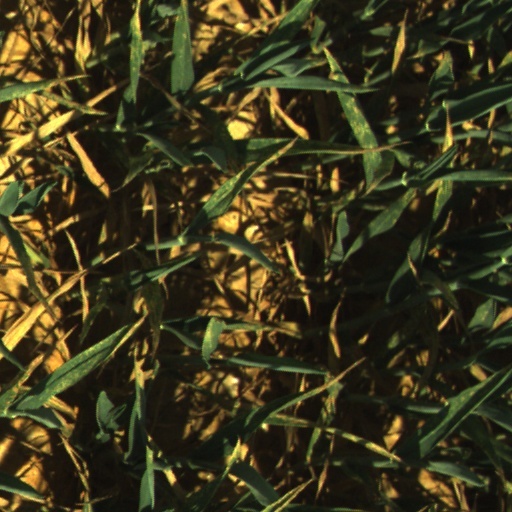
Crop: wheat